List of painters by name beginning with "O"

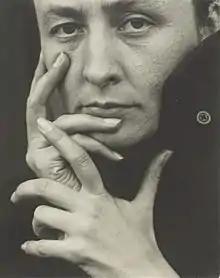
Georgia O'Keeffe

Please add names of notable painters with a Wikipedia page, in precise English alphabetical order, using U.S. spelling conventions. Country and regional names refer to where painters "worked" for long periods, not to personal allegiances.